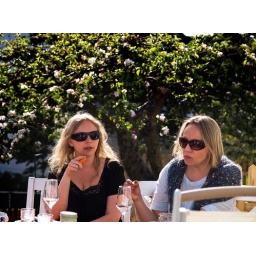
Lunch under the blooming apple tree